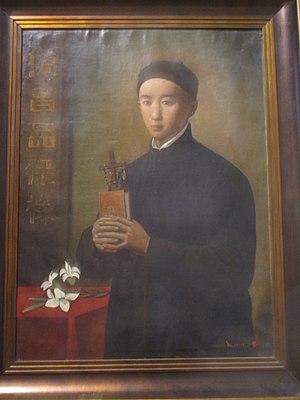
Saint Paul Tchen (1838-1861), séminariste chinois du grand séminaire de Tsin-gay, né dans le Kouy-tchéou (Guizhou) décapité en 1861 et canonisé en 2000. Chapelle de la Sainte-Enfance de la cathédrale Notre-Dame de Paris, bas-côté Nord.
Paul Tchen est un saint martyr catholique chinois, né le 11 avril 1838 à Sintchen et décapité à Qingyang le 29 juillet 1861.